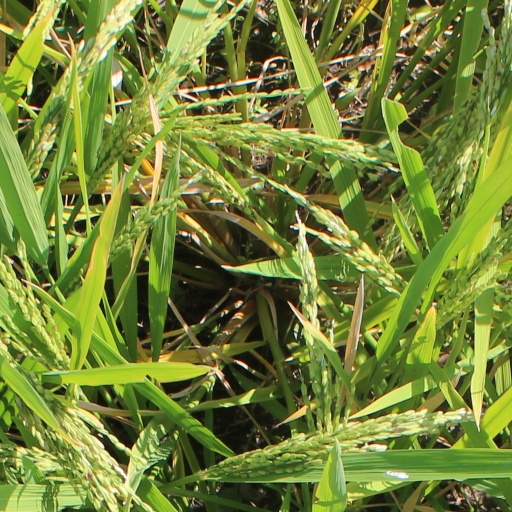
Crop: rice